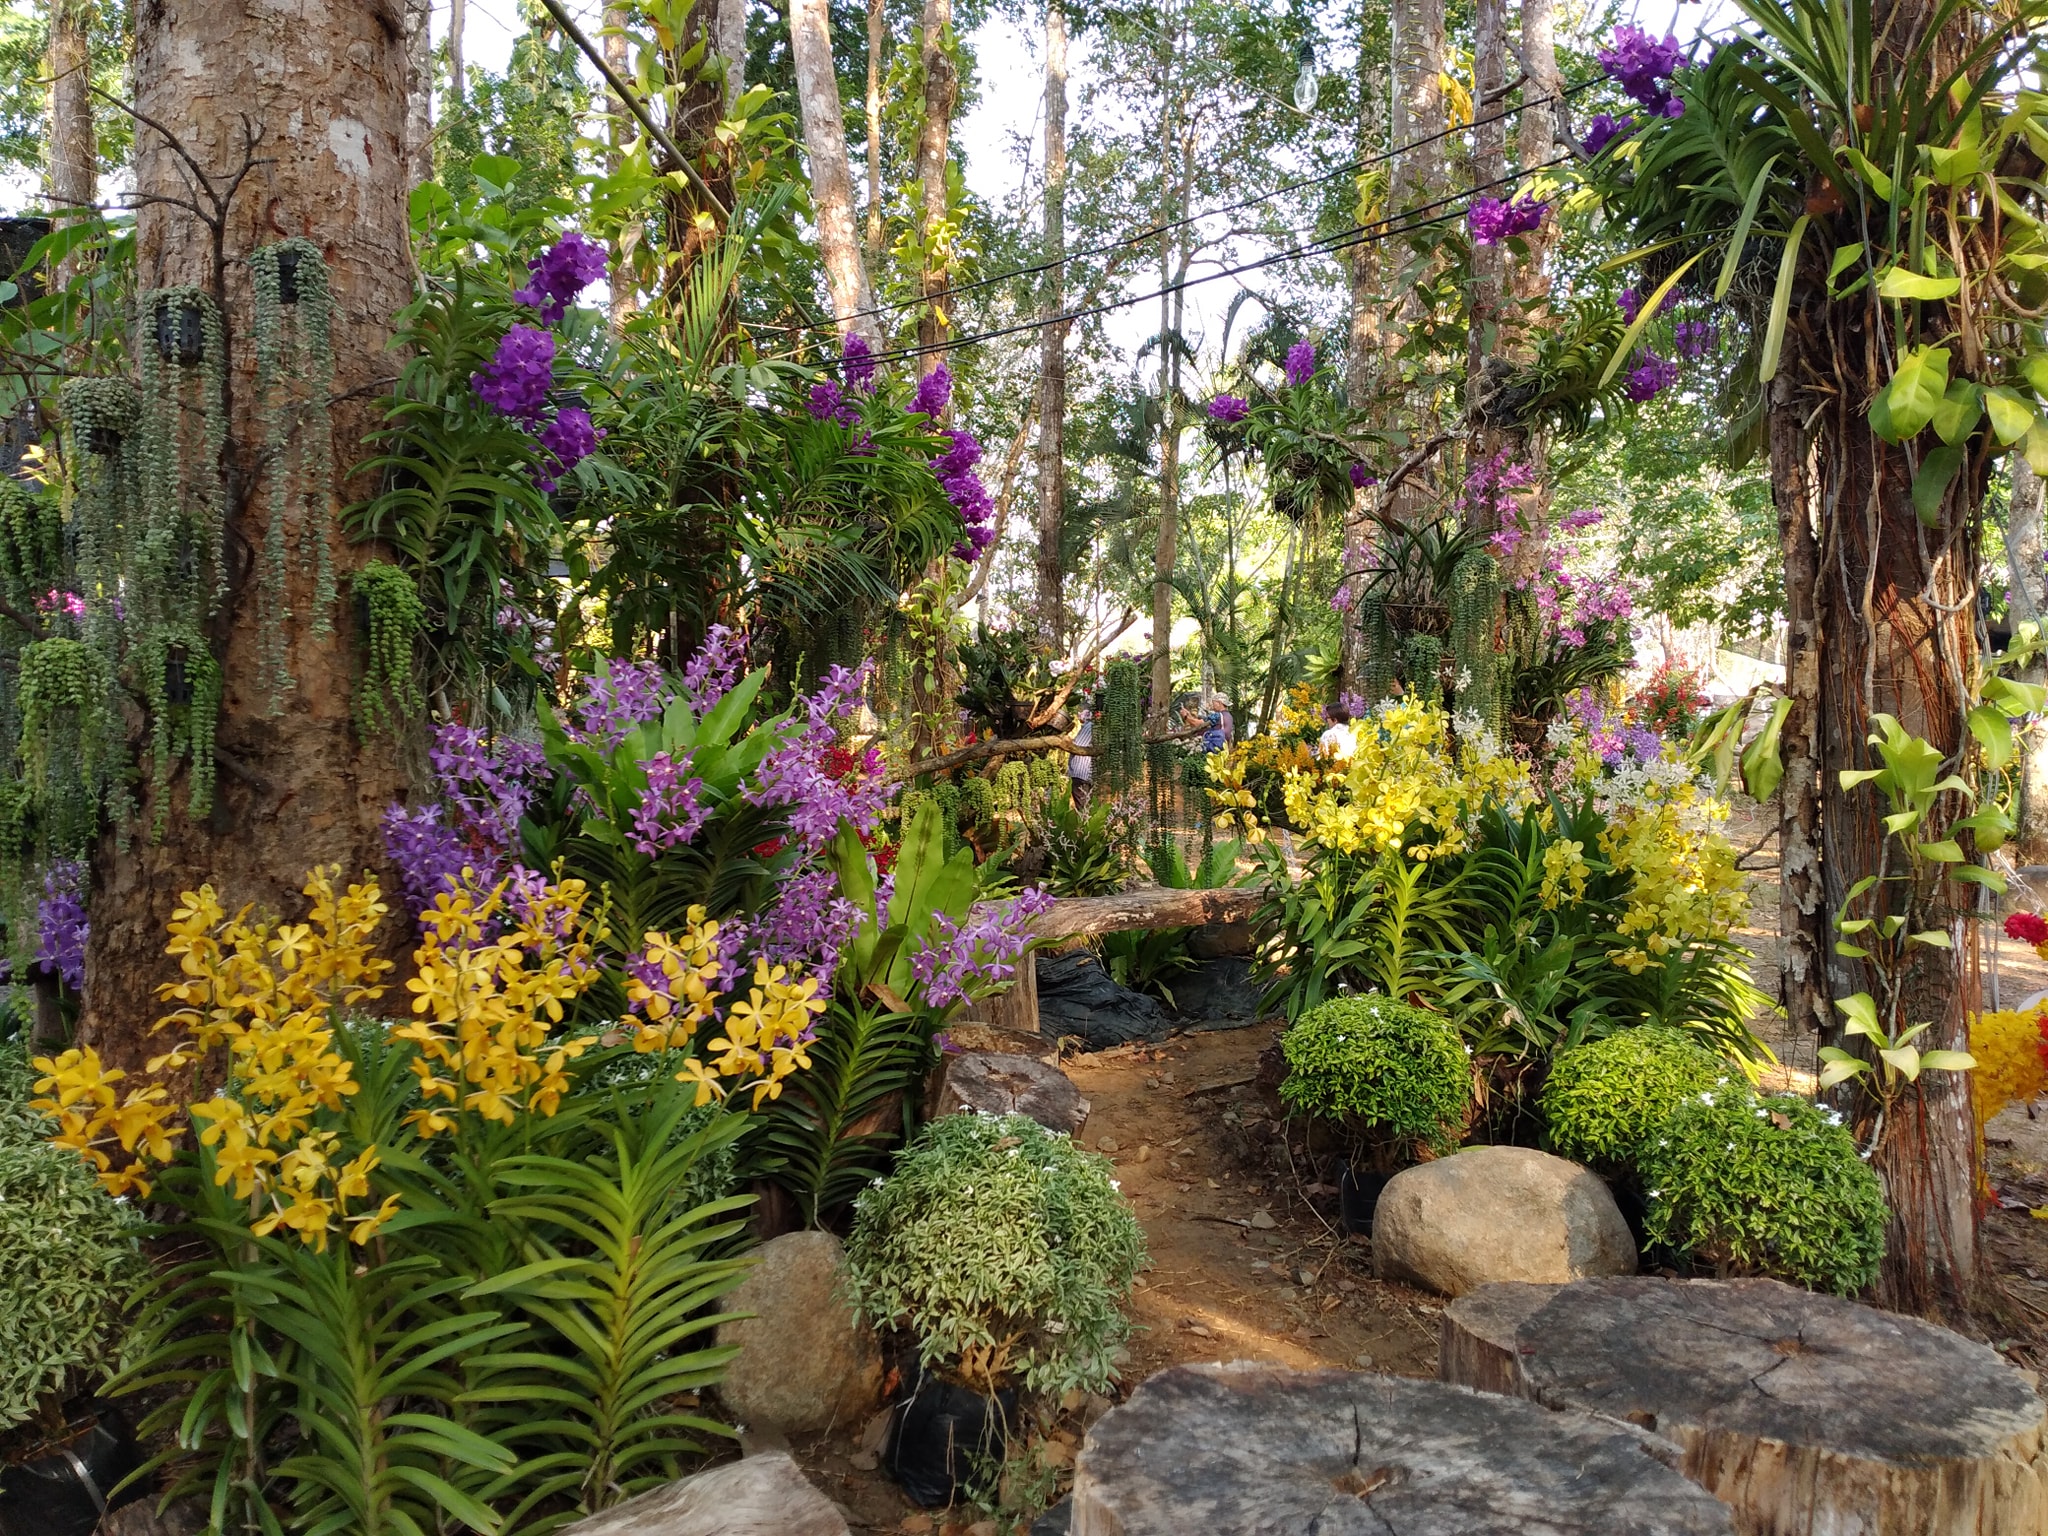
natural, flower, flowering plant, plant, garden, botany, botanical garden, spring, shrub, lupin, annual plant, orchid, landscaping, subshrub, dendrobium, digitalis, wallflower, verbascum, orchids of the philippines, wildflower, perennial plant, loosestrife and pomegranate family